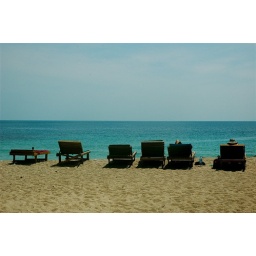
beach chairs in a row.